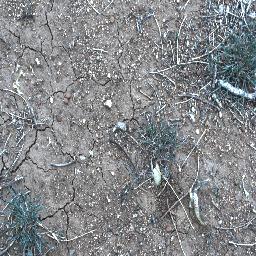
Label: negative